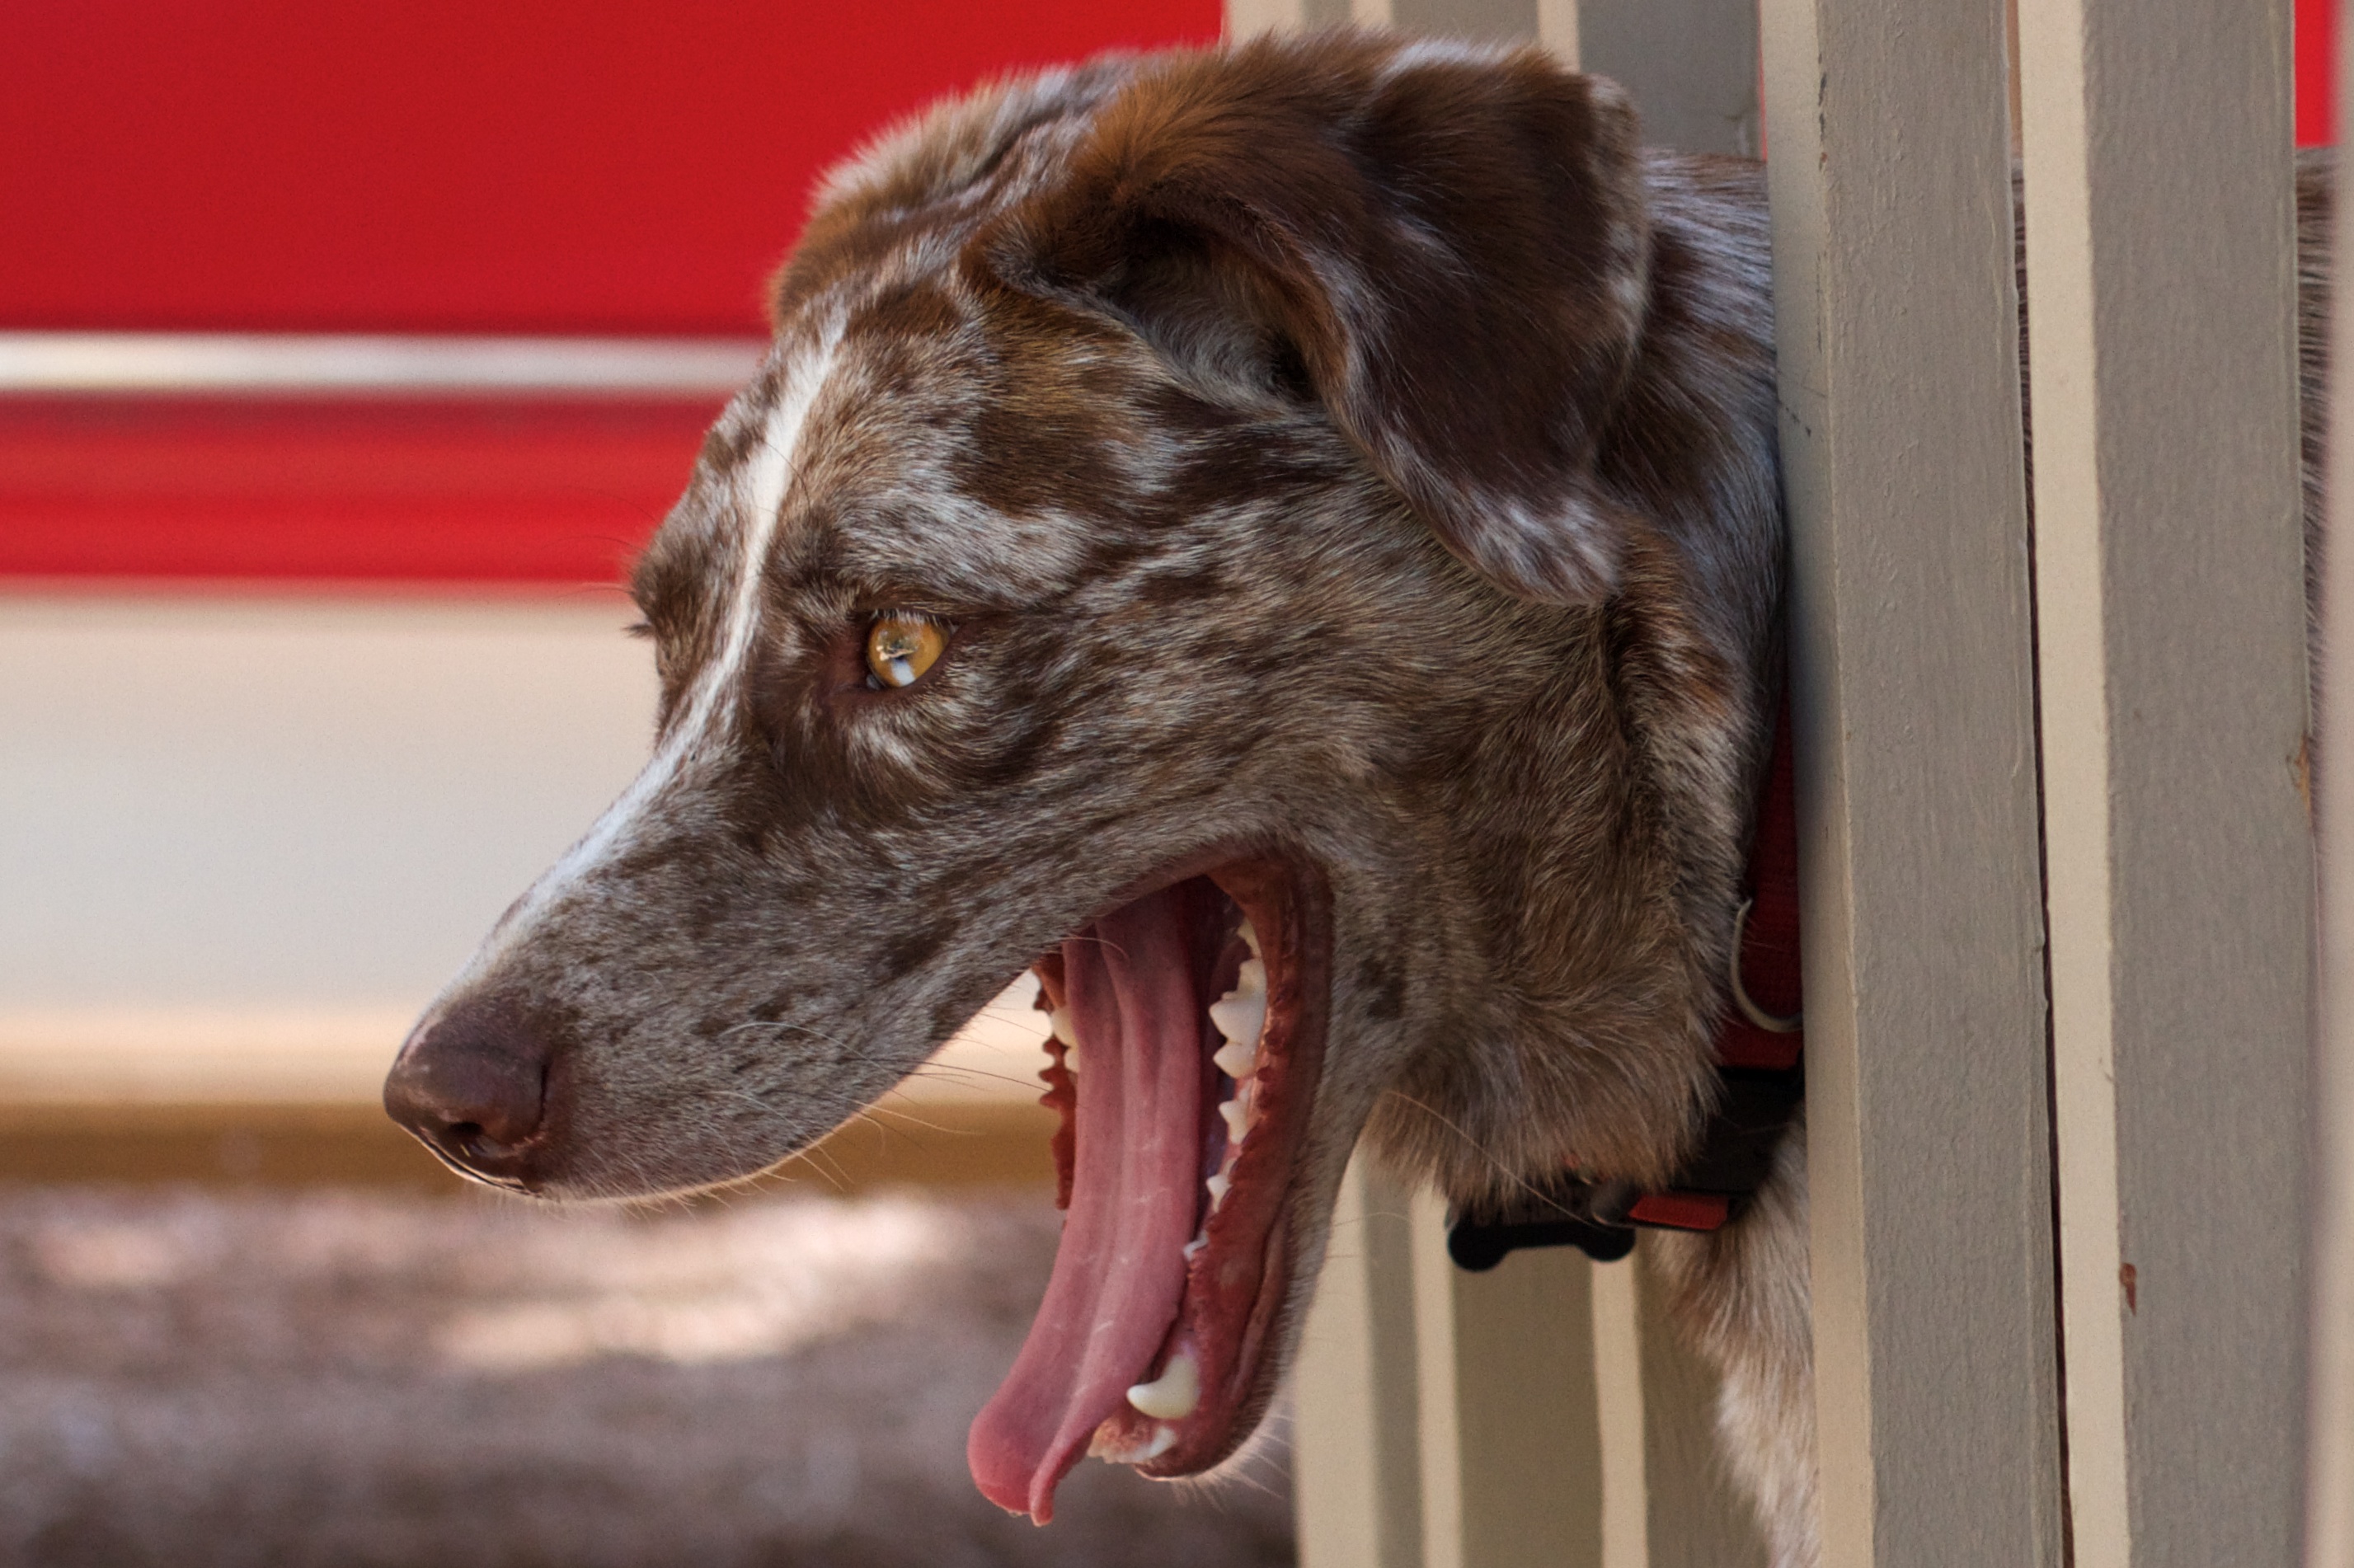
dog, mammal, hound, sports, vertebrate, felix, greyhound, street dog, dog like mammal, animal sports, dog sports, sighthound, galgo espa ol, lurcher, borzoi